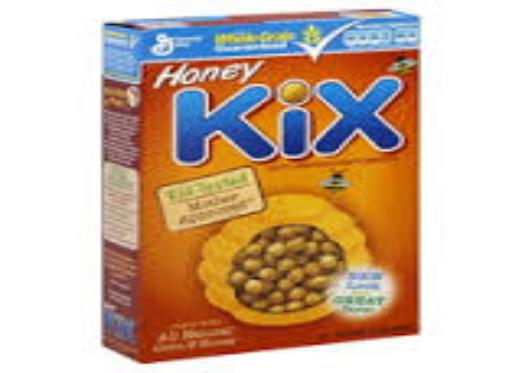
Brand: Honey Kix
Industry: Food